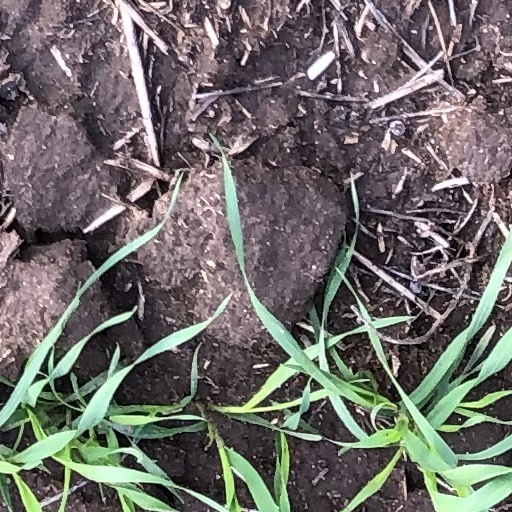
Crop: wheat